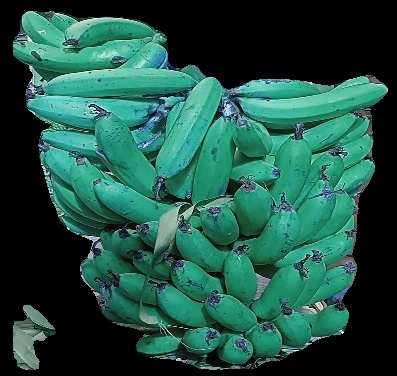
Variety: pachbale
Grade: grade3